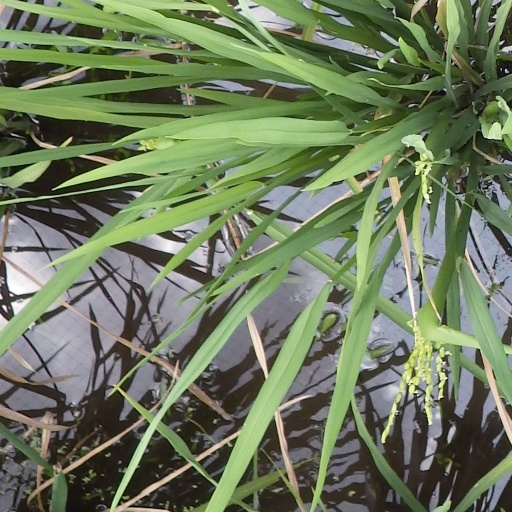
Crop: rice